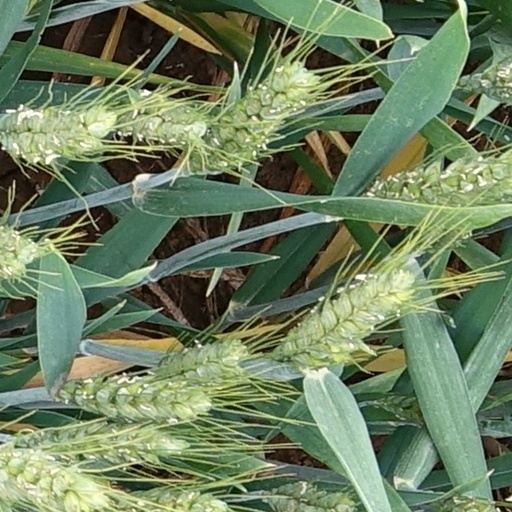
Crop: wheat